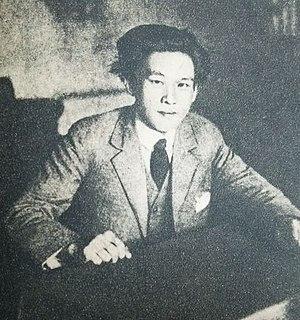
Riichi Yokomitsu est un écrivain japonais appartenant au courant moderniste expérimental.